List of The Walking Dead (TV series) characters

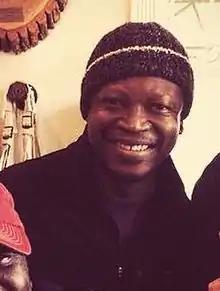
Lawrence Gilliard Jr.

Tyreese Williams, portrayed by Chad L. Coleman, is the leader of a group from Jacksonville, Florida, which includes his sister Sasha, as well as Allen's family.